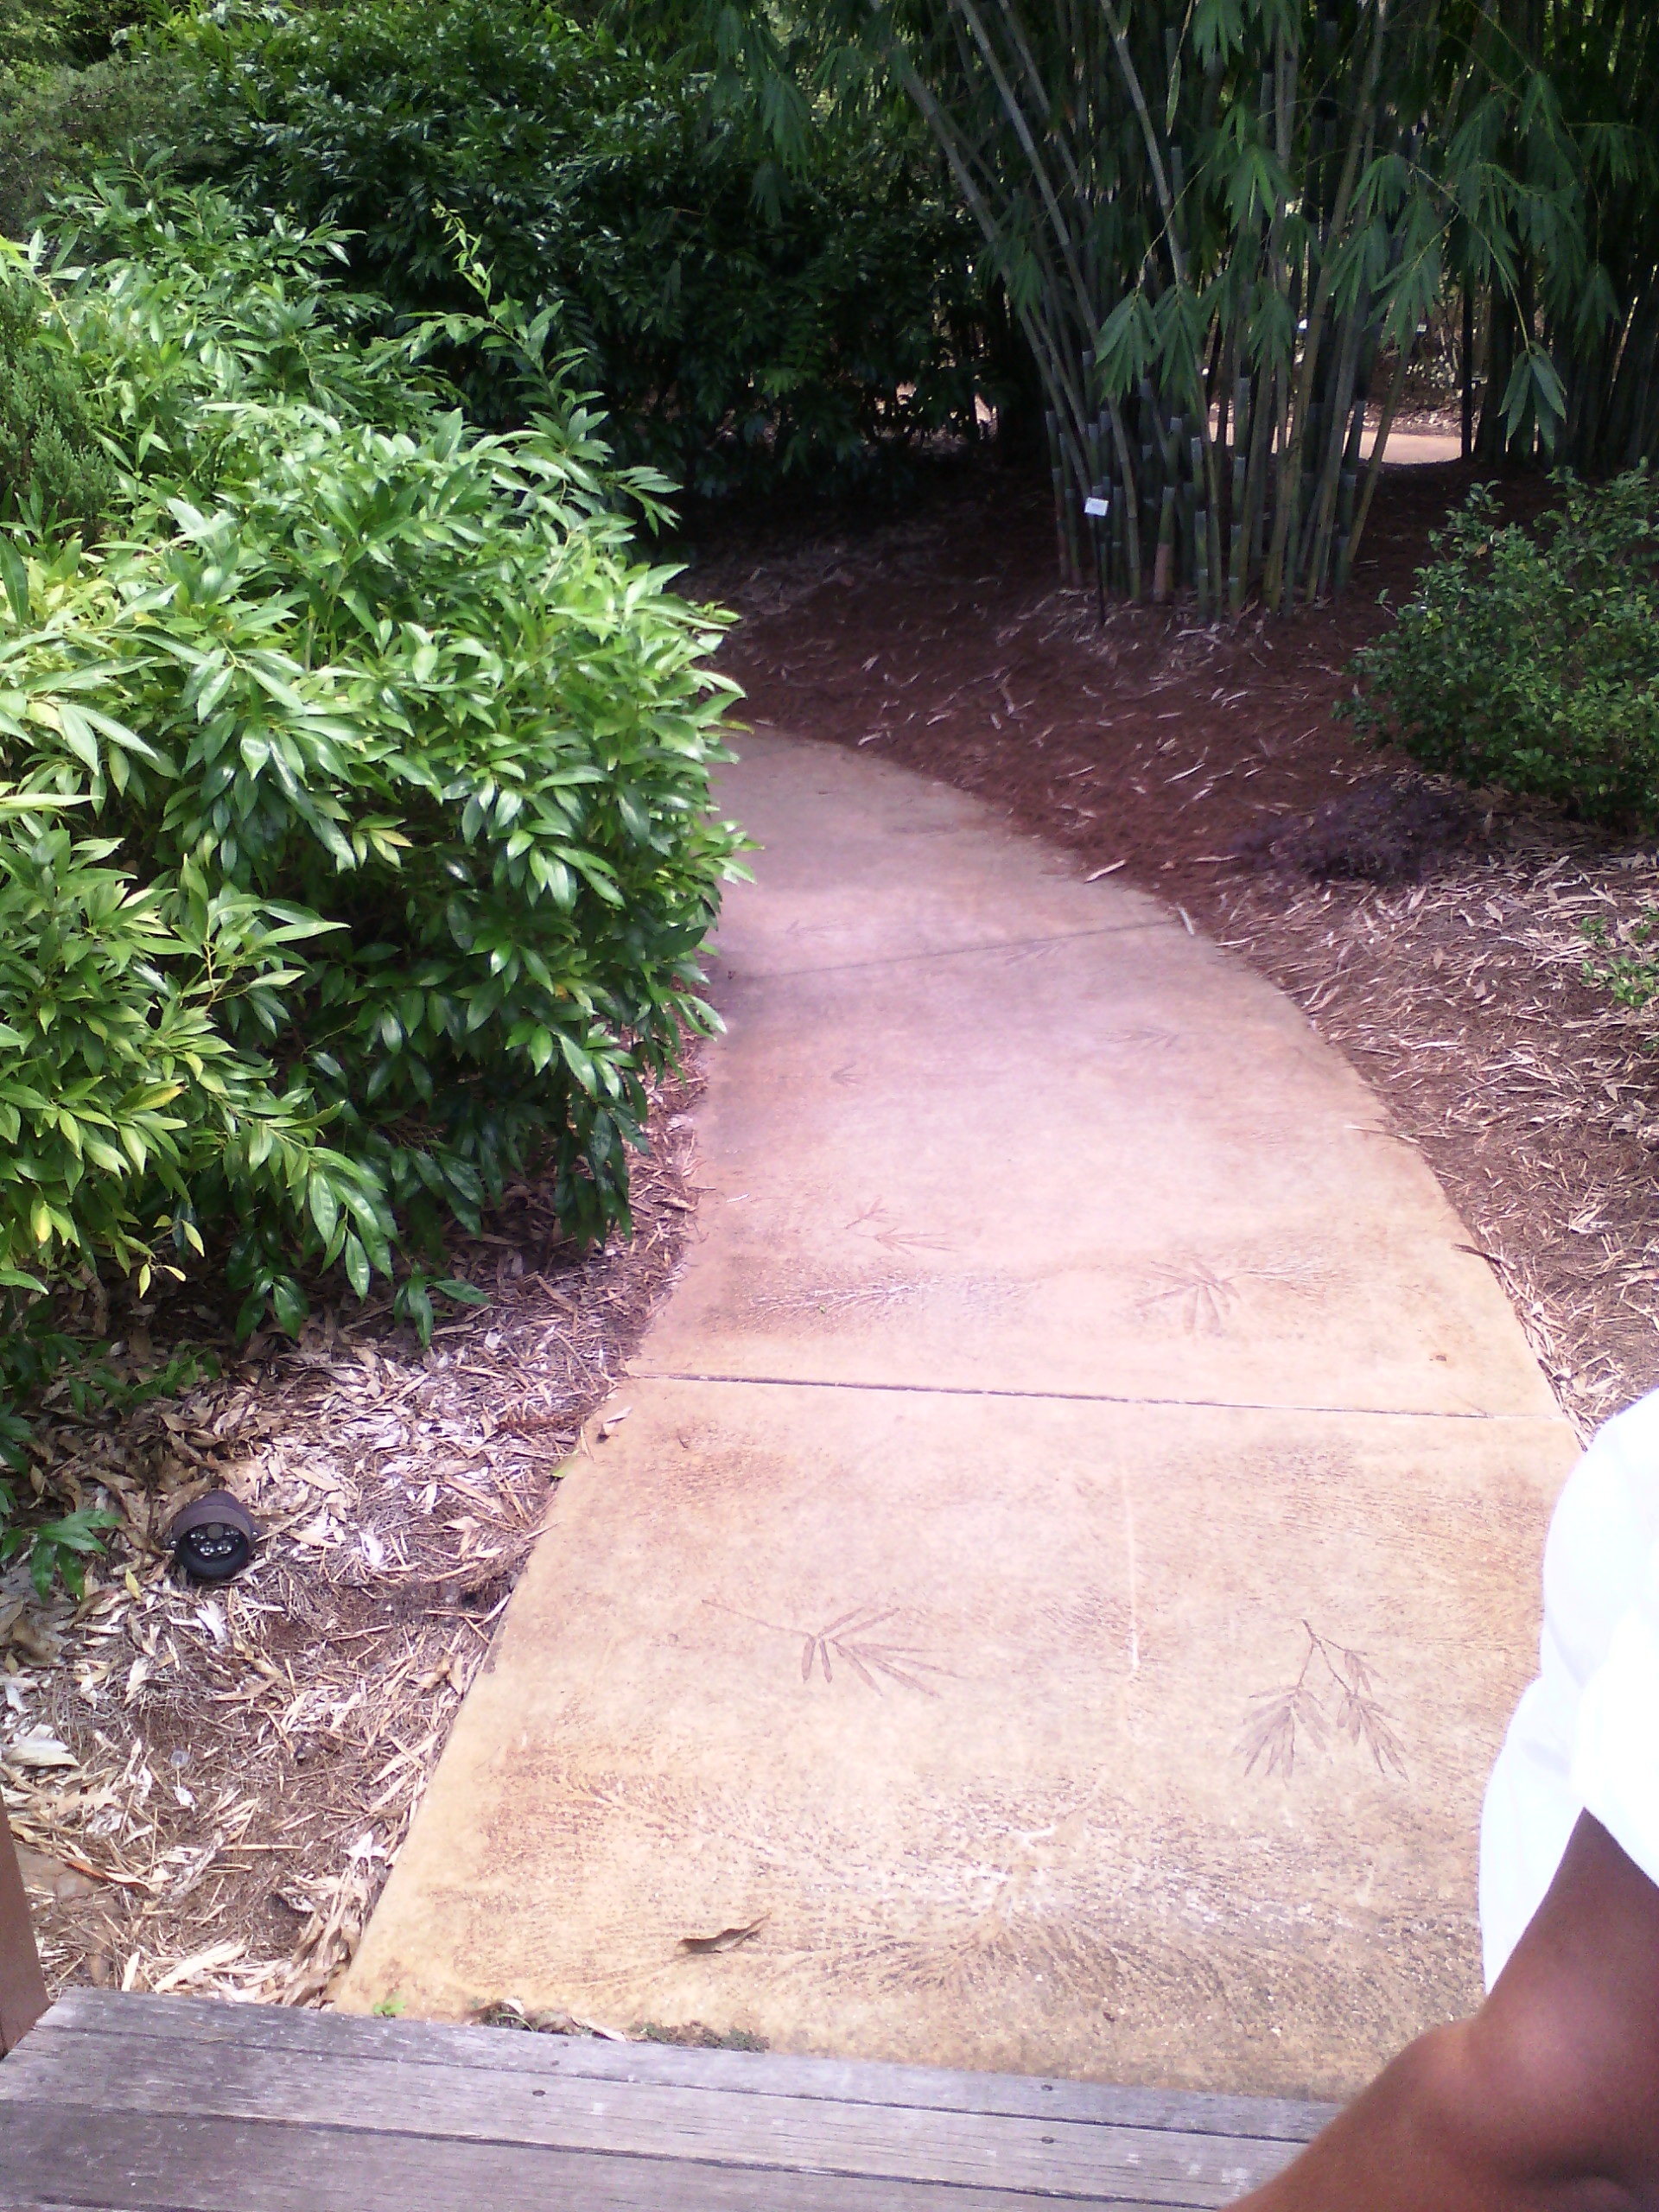
lawn, sidewalk, walkway, backyard, soil, garden, landscaping, yard, driveway, road surface